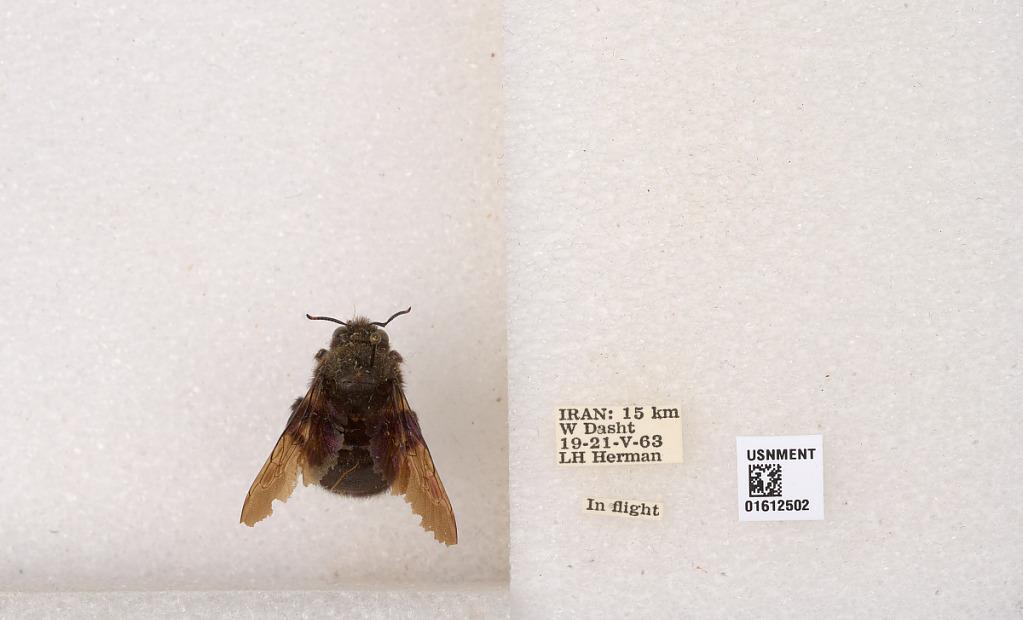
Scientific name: Xylocopa
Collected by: L. Herman
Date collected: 1963-5-19
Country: Iran
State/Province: Mazandaran
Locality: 15 km W Dasht